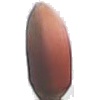
Label: Hazelnut 1